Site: brandenburg
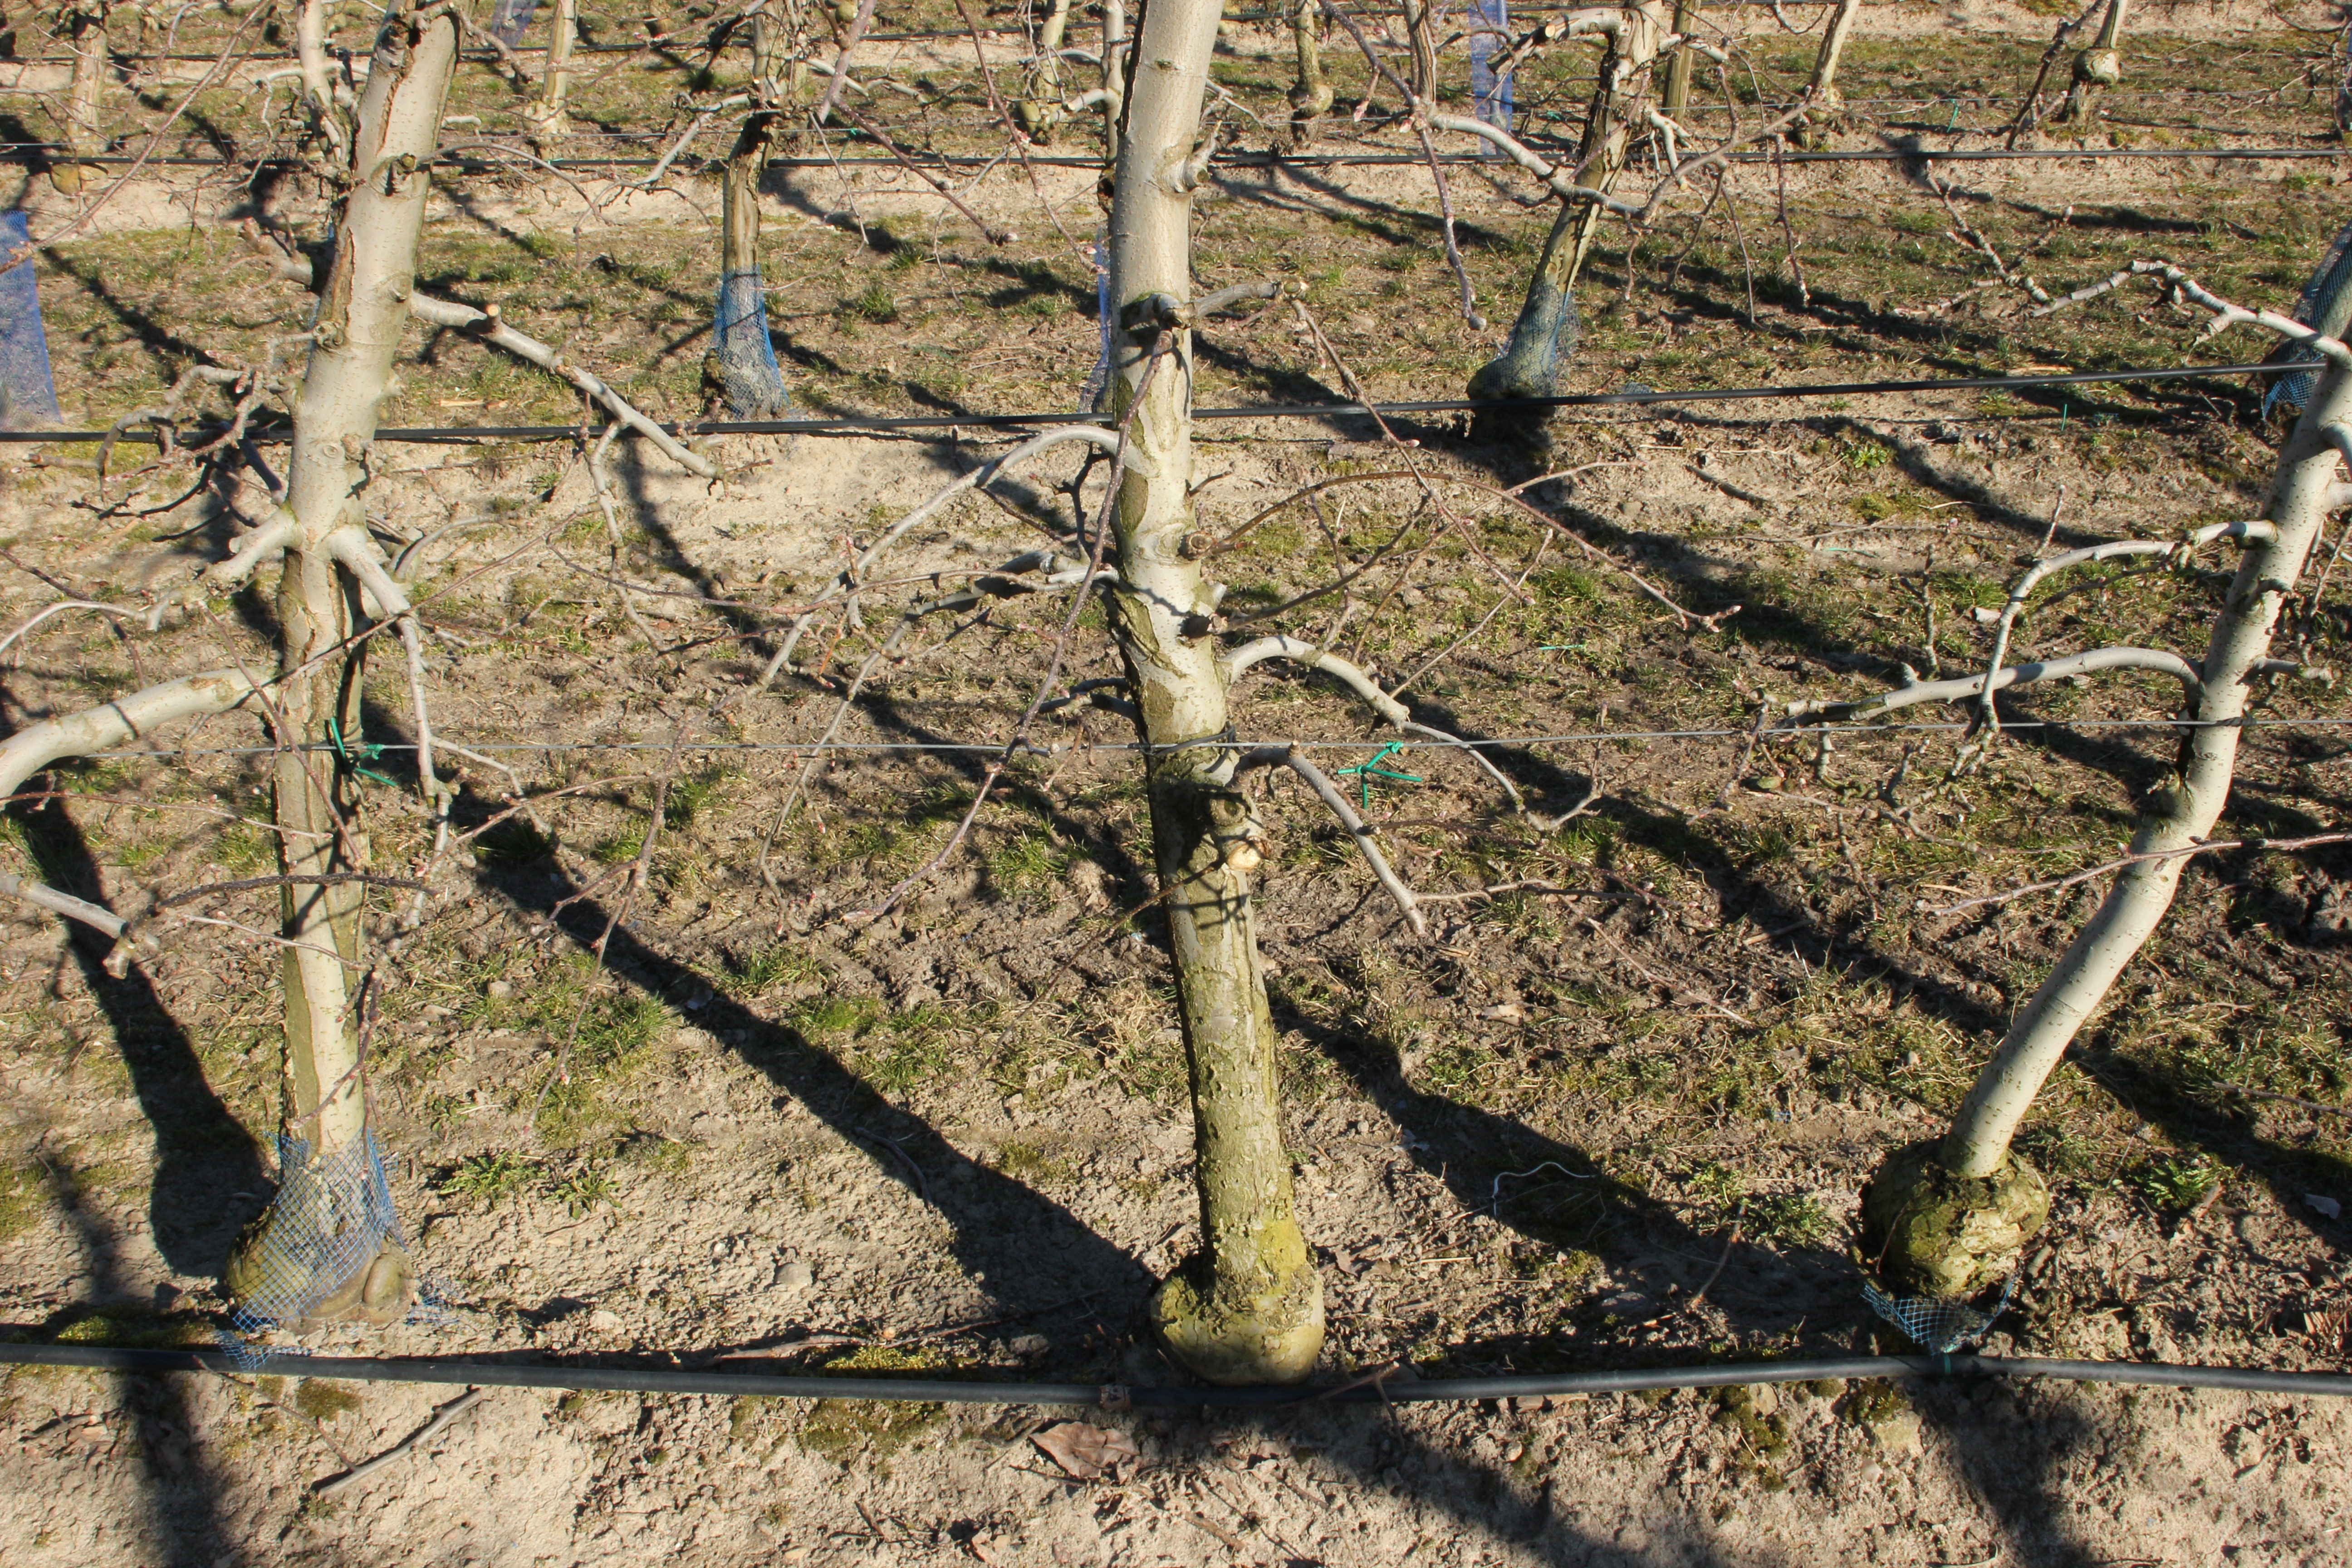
Growth stage (BBCH 03): Bud development